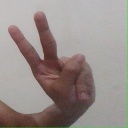
अक्षर: ऐ